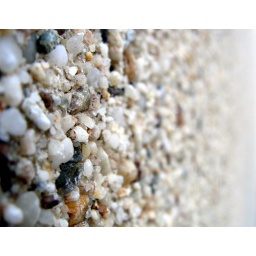
A wall under a bridge that I thought would look cool as a close-up shot. :)